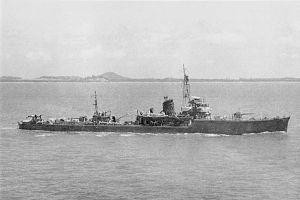
La Classe N° 7 est une classe de dragueurs de mines de la Marine impériale japonaise. Ces six navires de lutte anti-sous-marine ont été construits entre 1937 et 1939 en d'après le plan de Maru 3.